Mystery Jets

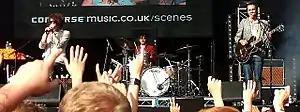
Mystery Jets in 2009

Mystery Jets are an English indie rock band, formed on Eel Pie Island in Twickenham, London. The founding members still part of the band consist of Blaine Harrison (vocals, guitar and keyboards), Henry Harrison (lyrics), and Kapil Trivedi (drums).